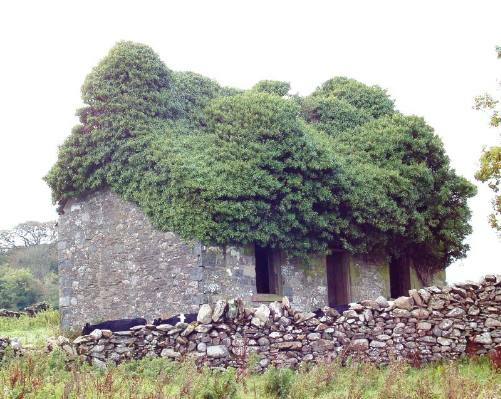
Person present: No